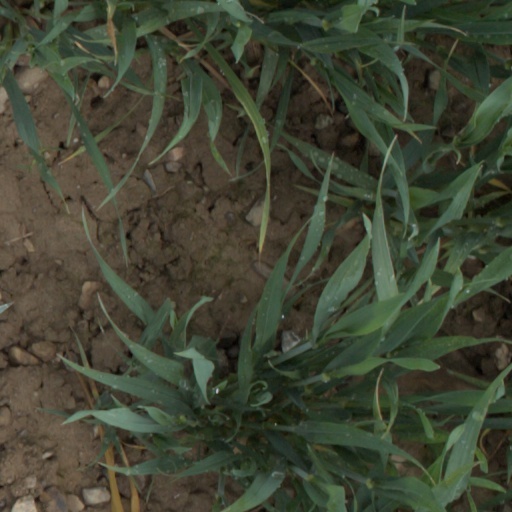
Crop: wheat